Niederfinow Boat Lift

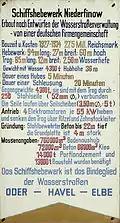
Information plaque

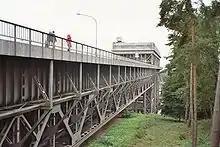
Steel construction of the upper aqueduct

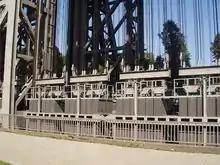
The trough counterweights

The boat lift consists of 14,000 Tonnes of riveted structural steelwork standing on steel columns. The Oder-Havel-Kanal approaches the head of the lift on a 4,000 Tonne riveted steelwork aqueduct. The trough when filled weighs 4,290 tonnes and hangs on 256 steel cables, these cross over guide rollers and support 192 counterweights which balance the trough. The security of the lift is maintained by keeping half the cables in tension and the other half relaxed in reserve. The guide rollers have a diameter of 3.5m.